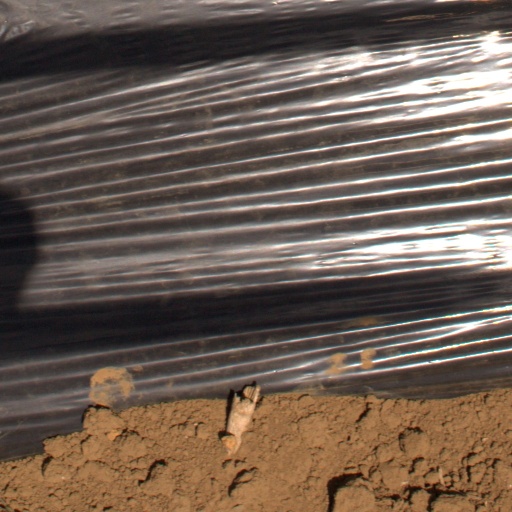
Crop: Jerusalem artichoke